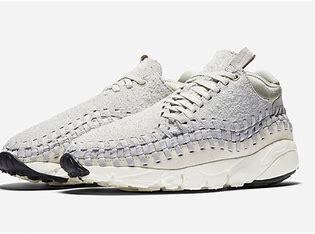
Brand: Nike
Model: Air Footscape Woven